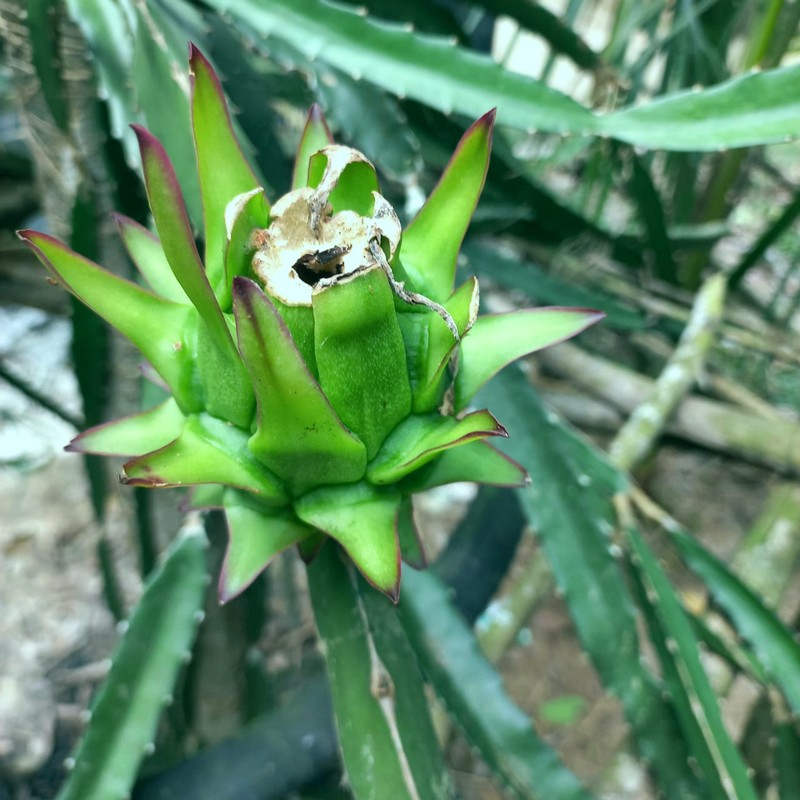
Label: Immature Dragon Fruit